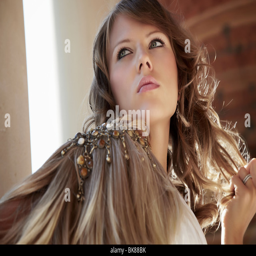
portrait of a young woman wearing shoulder jewelry and beads